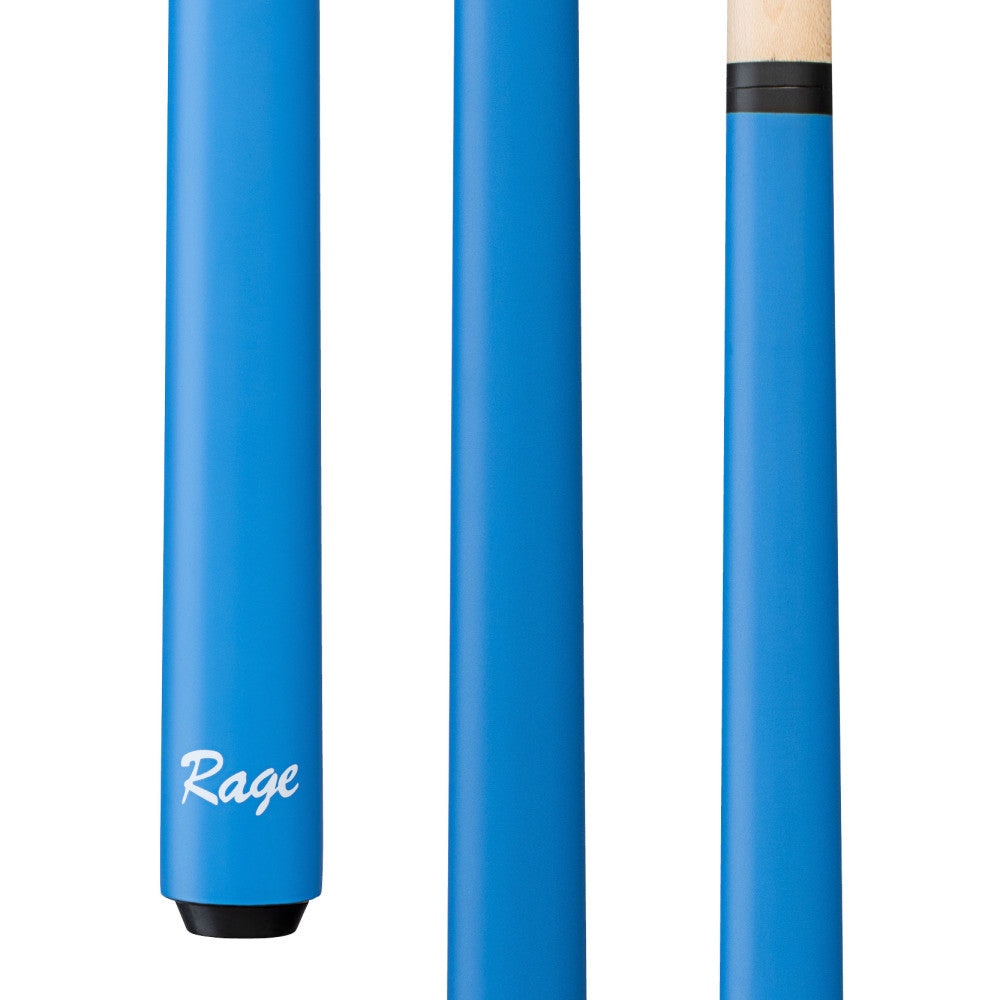
Rage Electric Blue Youth Cue (RGY02)
Made from 100% Hard Rock Maple Traditional 5/16 x 18 joint 13mm high quality leather tip Matte finish Wrapless handle for a better slip stroke Perfect for younger players or smaller spaces, the Rage Youth Cue offers exceptional quality in 48" or 52" lengths. Built from 100% Hard Rock Maple with a chip-resistant fiber ferrule and a 13mm leather tip, it’s a durable, high-performance choice at a great price.
Brand: Rage
Category: Sporting Goods > Indoor Games > Billiards > Billiard Cues & Bridges > Billiard Cues